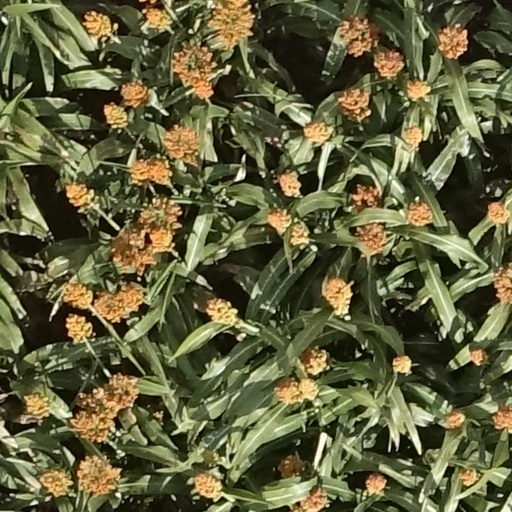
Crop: sorghum